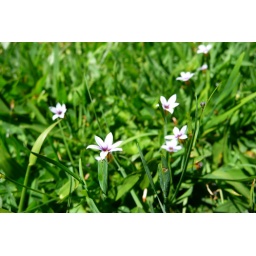
Flores na grama - flowers in the grass